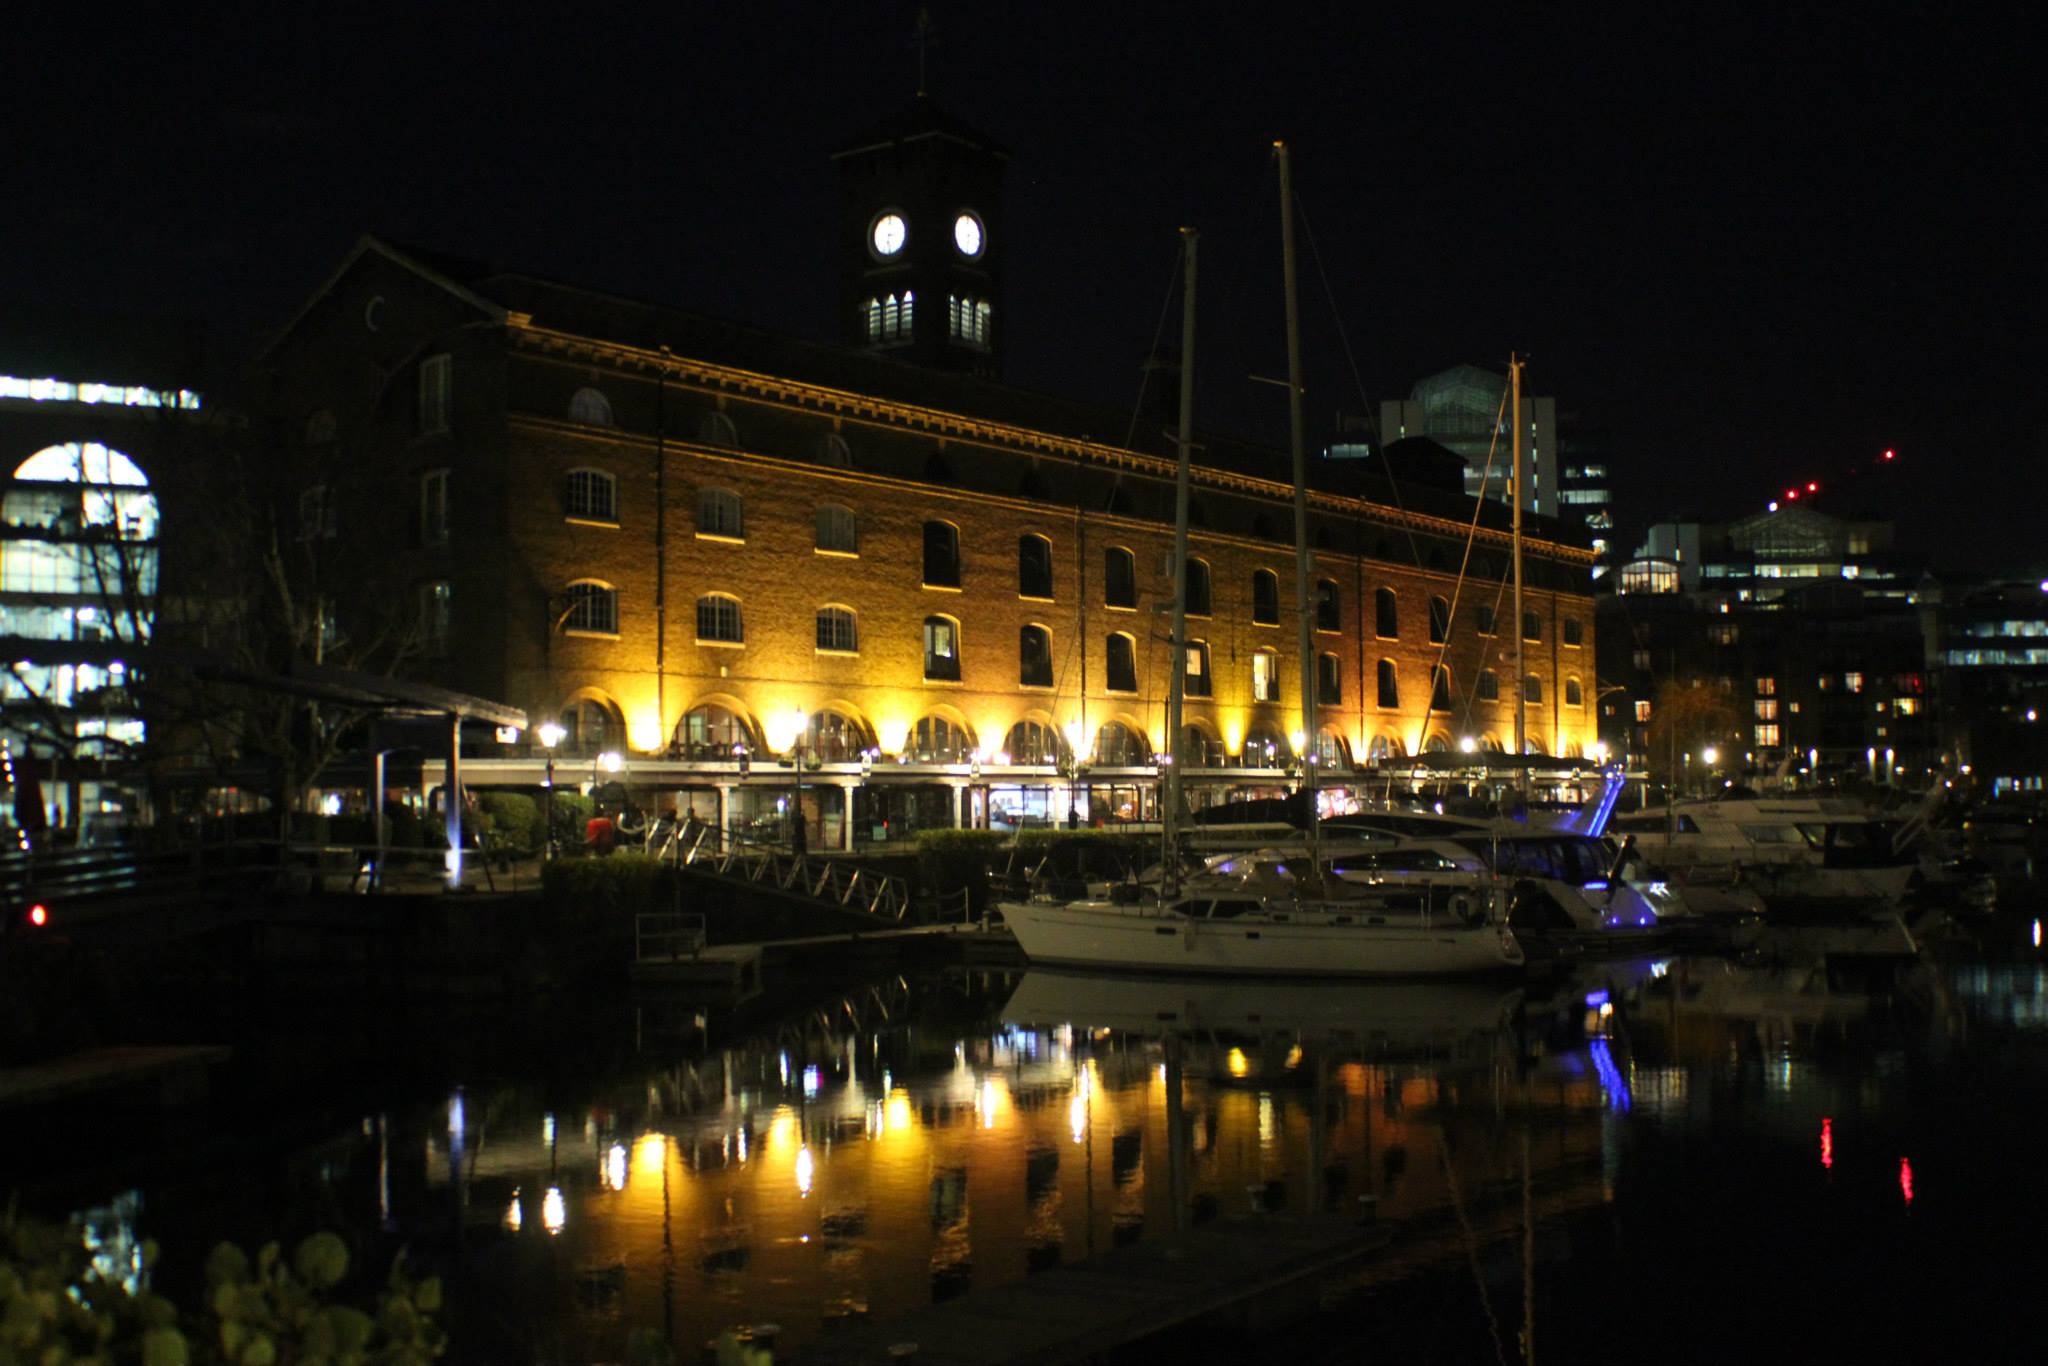
light, night, city, cityscape, downtown, dusk, evening, reflection, darkness, lighting, london, human settlement, nocturnal marina, tower strijd